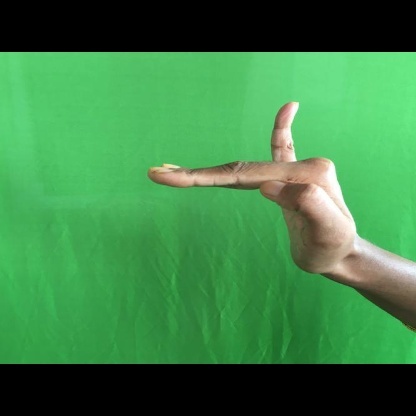
Mudra: Hamsapaksha